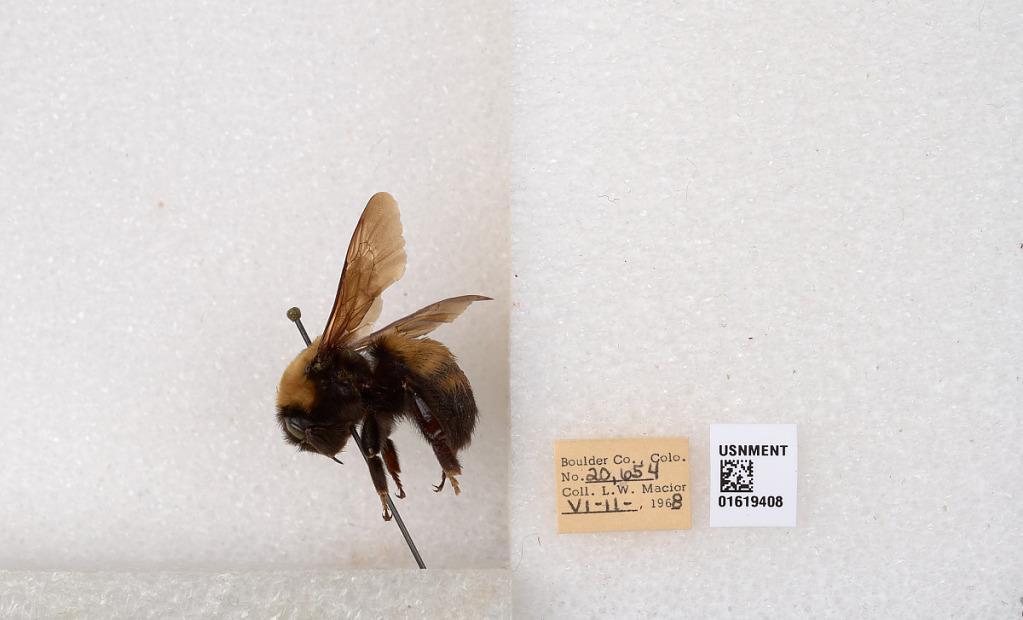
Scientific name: Bombus (Bombus) nevadensis Cresson